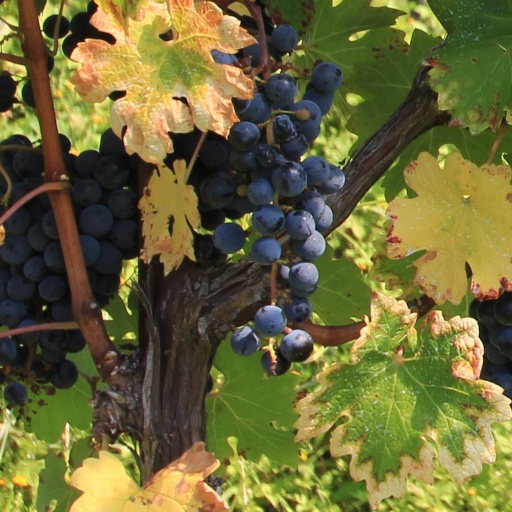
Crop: grape